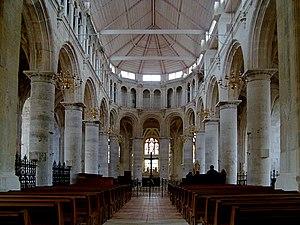
Cet article recense les monuments historiques de l'arrondissement du Havre, dans le département de la Seine-Maritime, en France.
Valmont est une commune française, située dans le département de la Seine-Maritime en Normandie, à 15 km de Fécamp.
L'abbaye Notre-Dame-du-Pré de Valmont, primitivement appelée Sainte-Marie de Valmont, est une abbaye bénédictine située dans la commune de Valmont en Seine-Maritime.